Main campus of the Georgia Institute of Technology

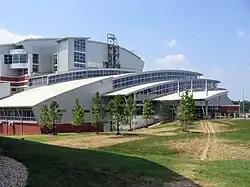
Campus Recreation Center

The Wesley Foundation at Georgia Tech is a Wesley Foundation sponsored by the United Methodist Church. Located at 189 Fourth Street, they hold traditional worship services every Sunday and evening services on Tuesday.